Jewish influence in rhythm and blues

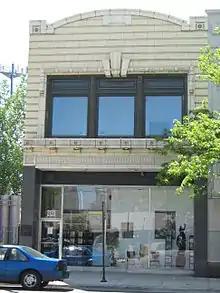
Studio of Chess Records in Chicago, founded in 1950 by Leonard and Phil Chess

Though the music itself developed in African-American communities, the Jewish influence in rhythm and blues, particularly in terms of the music's presentation to a wider audience, was important. According to the Jewish writer, music publishing executive, and songwriter Arnold Shaw, during the 1940s in the United States there was generally little opportunity for Jews in the WASP-controlled realm of mass communications, but the music business was "wide open for Jews as it was for blacks". Jews played a key role in developing and popularizing African American music, including rhythm and blues, and the independent record business was dominated by young Jewish men, and some women, who promoted the sounds of black music.